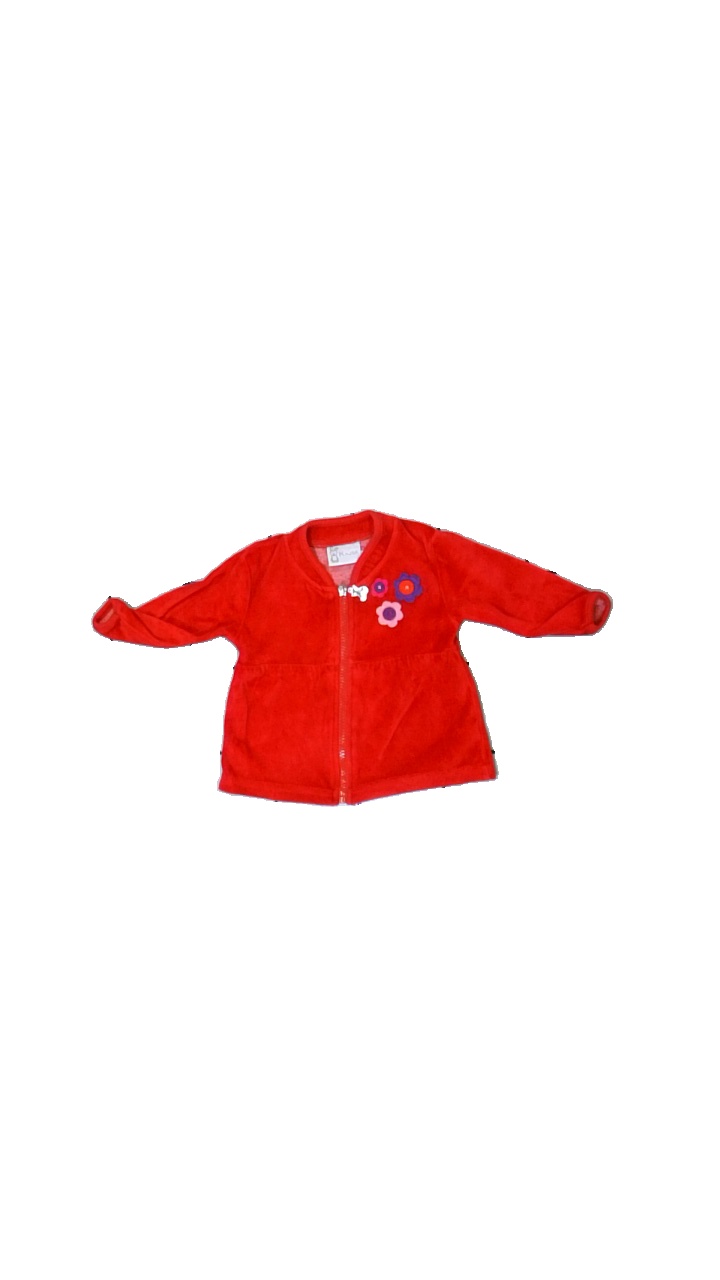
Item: Top (Children)
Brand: Peter & Kajsa
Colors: Red, Purple
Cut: Regular, C-collar
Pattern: Embroidered
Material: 50% cotton, 50% viscose
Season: All
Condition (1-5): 3
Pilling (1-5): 3
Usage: Reuse
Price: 50-100